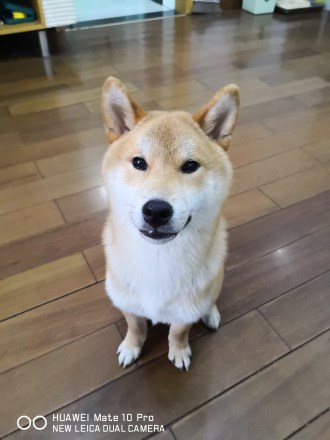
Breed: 1043-n000001-Shiba_Dog